Mickey Brantford

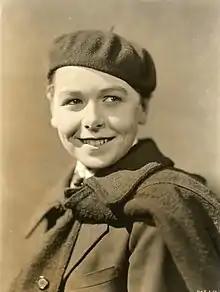

Mickey Brantford (26 March 1911 – 18 October 1984) was an English actor and film production manager .